Music history of Portugal

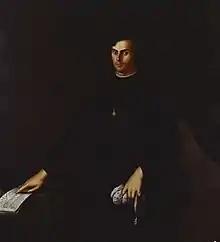
João Lourenço Rebelo, pictured by José de Avelar Rebelo, c. 1646.

During the Spanish domination, the duke of Bragança retired to his palace in Vila Viçosa. The ducal chapel maintained a magnificent liturgy and, in 1609, Teodósio II founded the Santos Reis Magos College, working in a similar way to the Évora school. Roberto Tornar, mestre de Capela at Vila Viçosa, would become the musical instructor of the young Duke of Barcelos, D. João (later D. João IV, king of Portugal). This king, both before and after succeeding to the Portuguese throne, enlarged immensely the musical library of his father, transforming it in the biggest musical library of the time in Europe. Further, João IV was a composer and a theorist himself, as well as a devoted patron of João Lourenço Rebelo (1610–1661), whose works he would send for printing at Rome. Robelo, some of whose pieces have been issued on CD, composed in an innovative style, making use of opulent polychoral writing "à la" Giovanni Gabrieli and combining it with the more conservative idiom of Palestrina.